Law & Order: Criminal Intent season 7

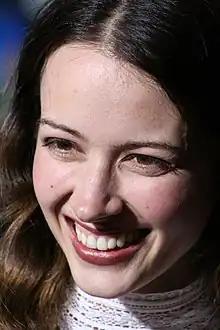
Amy Acker playes Leslie LeZard in "Smile"

Chris Noth who portrayed Detective Mike Logan said on the move from network to cable; "Cable is probably the future. They're paying a lot more attention to [the show] than NBC did, frankly." Noth also believed the change would help the series differentiate itself from the rest of the franchise, saying, "We're happy to set ourselves apart." Vincent D'Onofrio who portrayed Detective Robert Goren said about the switch, "I feel like it saved the show." In an interview about his character, Eric Bogosian (who portrayed Captain Daniel Ross) thought about the move to USA, "We were one of whatever number of shows on NBC, we're getting numbers every week, we're knocking ourselves out to do the best we can, and I don't think we had one ad all season. To be on USA and have them embrace us and cheerlead us, we feel we deserve it. USA wants us to succeed. I just hope more people watch it and dig it."